Blutmai

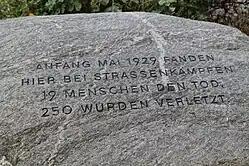
Memorial stone in Berlin's Wiesen Street. The inscription reads: "At the beginning of May 1929, 19 people were killed and 250 injured here in street battles".

Officers were at times insulted and provoked, and some demonstrators attempted to stop traffic by cutting tram lines and throwing obstacles into the street. The police took action against anything that looked like a protest rally. They used rubber truncheons, water hoses and increasingly also warning shots against demonstrators and – without distinction – the curious and passers-by. Their actions often resulted in the mistreatment of bystanders, about which the liberal press reported in detail over the next few days. According to the liberal newspaper , police cars continually rushed to Hermann Square in Neukölln, where officers jumped out and immediately began beating the people they found there. They then fled into the side streets and waited for the police to leave. The newspaper criticised the police for going far beyond what was necessary.